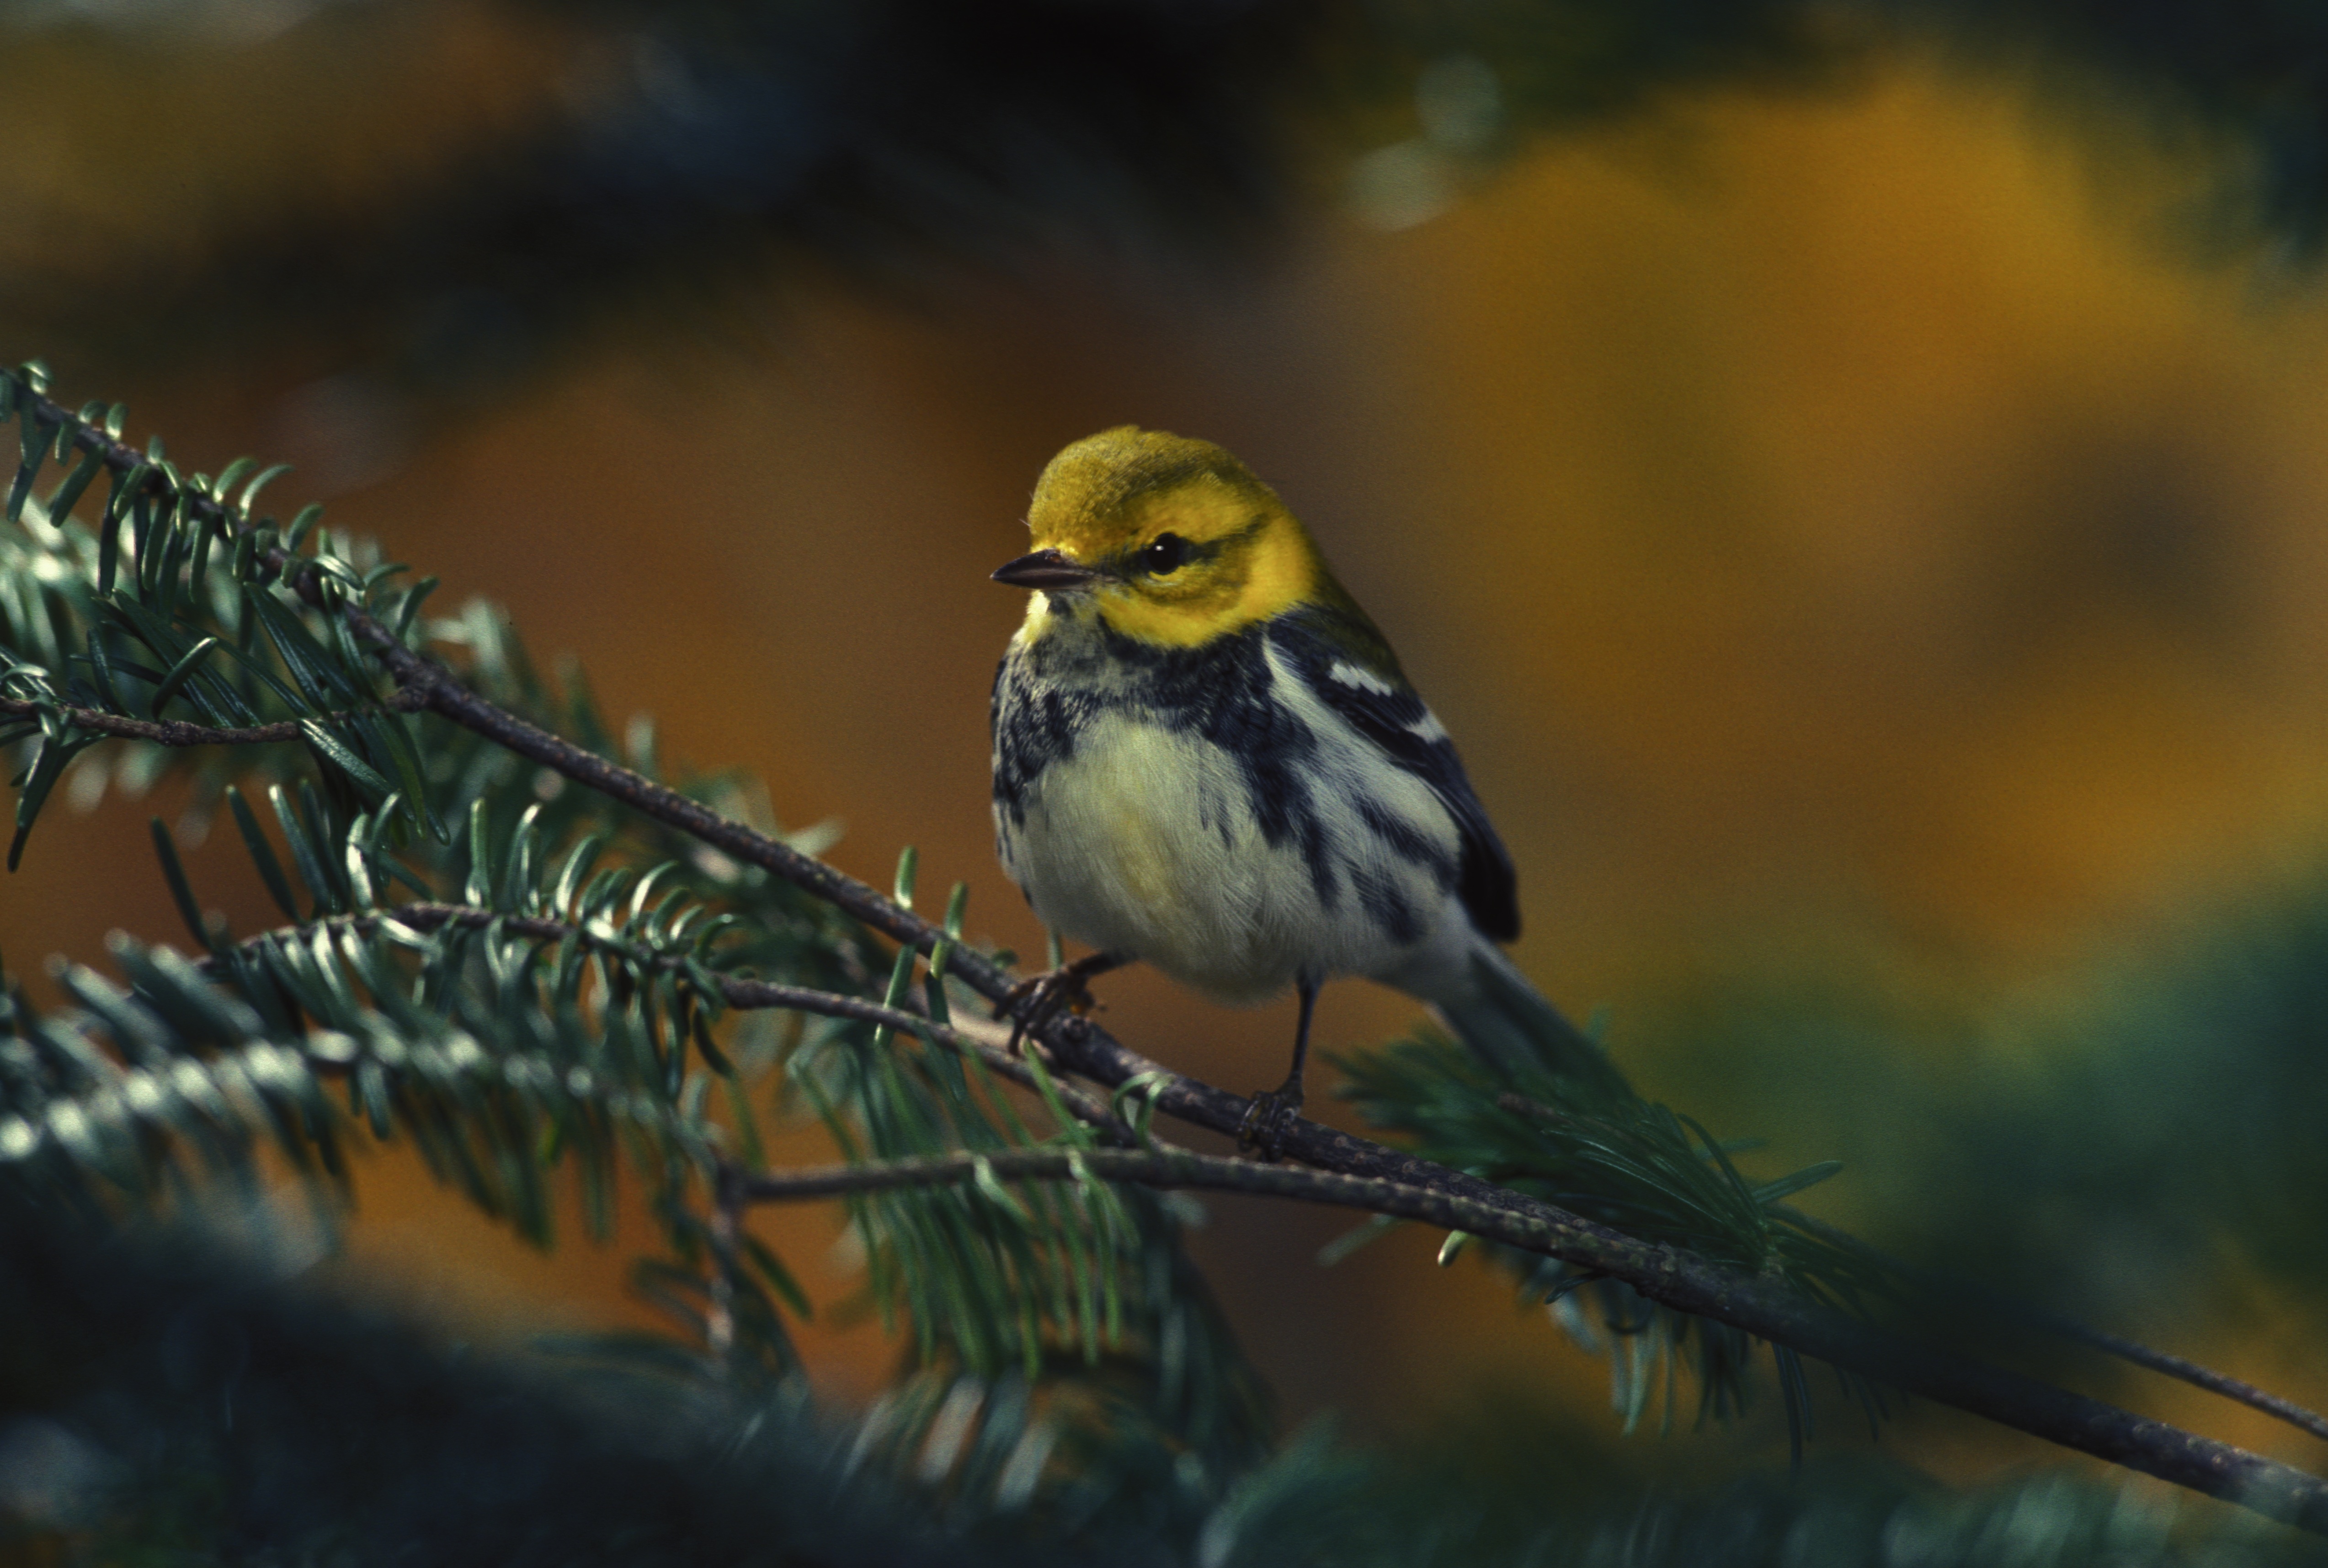
tree, nature, branch, bird, wing, female, wildlife, green, beak, colorful, fauna, close up, songbird, vertebrate, finch, perched, warbler, macro photography, old world flycatcher, perching bird, black throated